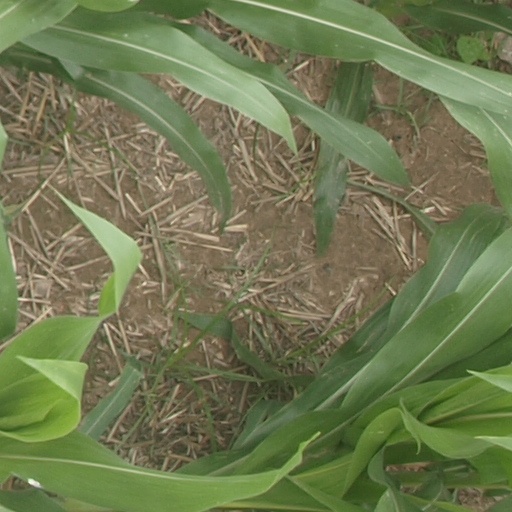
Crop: maize; corn